A Journal of the Plague Year

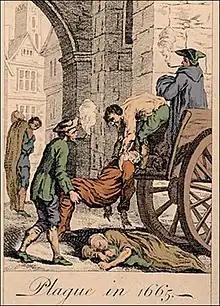
Illustration of corpse collection during the 1665 plague

"A Journal of the Plague Year" also served as the initial inspiration for Anthony Clarvoe's play "The Living".